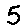
Label: 5